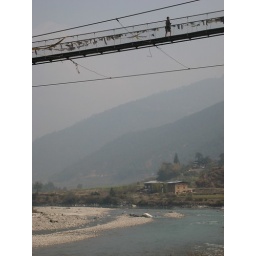
bridge over river